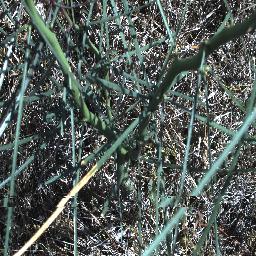
Label: parkinsonia